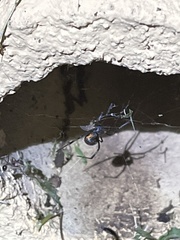
Species: Lactrodectus_hesperus